Lawrence I Aba

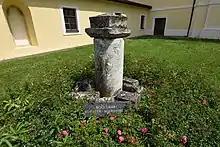
The only remaining ruin of the medieval Klostermarienberg Abbey (today in Austria)

After the death of Stephen V in August 1272, his 10-year-old son, Ladislaus IV ascended the Hungarian throne. During his minority, many groupings of barons fought against each other for supreme power and Hungary fell into anarchy. In the beginning, the alliance of Henry Kőszegi and Joachim Gutkeled dominated the royal council. Lawrence, despite their common political past and simultaneous exile in Bohemia with Henry, refused to join to their group. His lands in Sopron County were increasingly threatened by the expansionist efforts of the Kőszegi family since the 1270s, which elevated into a large-scale contiguous and coherent territorial province in Western Transdanubia. Therefore, Lawrence allied with the Kőszegis' rival, the "gens" (clan) Csák. However Lawrence did not play a significant role in the struggles and after his return from Bohemia, never held any dignities nor positions again. After a decrease in their influence, Joachim Gutkeled and Henry Kőszegi captured Ladislaus IV and his mother near Buda at the end of June 1274. They restored the homogeneous government thereafter, while the young monarch and Queen Elizabeth were practically held under house arrest. Although Peter Csák liberated the king and his mother in a short time, the two powerful lords captured Ladislaus' younger brother, Andrew, and took him to Slavonia, the centre of their political basis. During their journey to the southern province, the royal army led by Peter Csák and Lawrence Aba chased and caught them still in Transdanubia. The pro-Ladislaus troops defeated their united forces in the Battle of Föveny in September 1274. Henry Kőszegi was killed in the battlefield, while Joachim Gutkeled managed to survive.